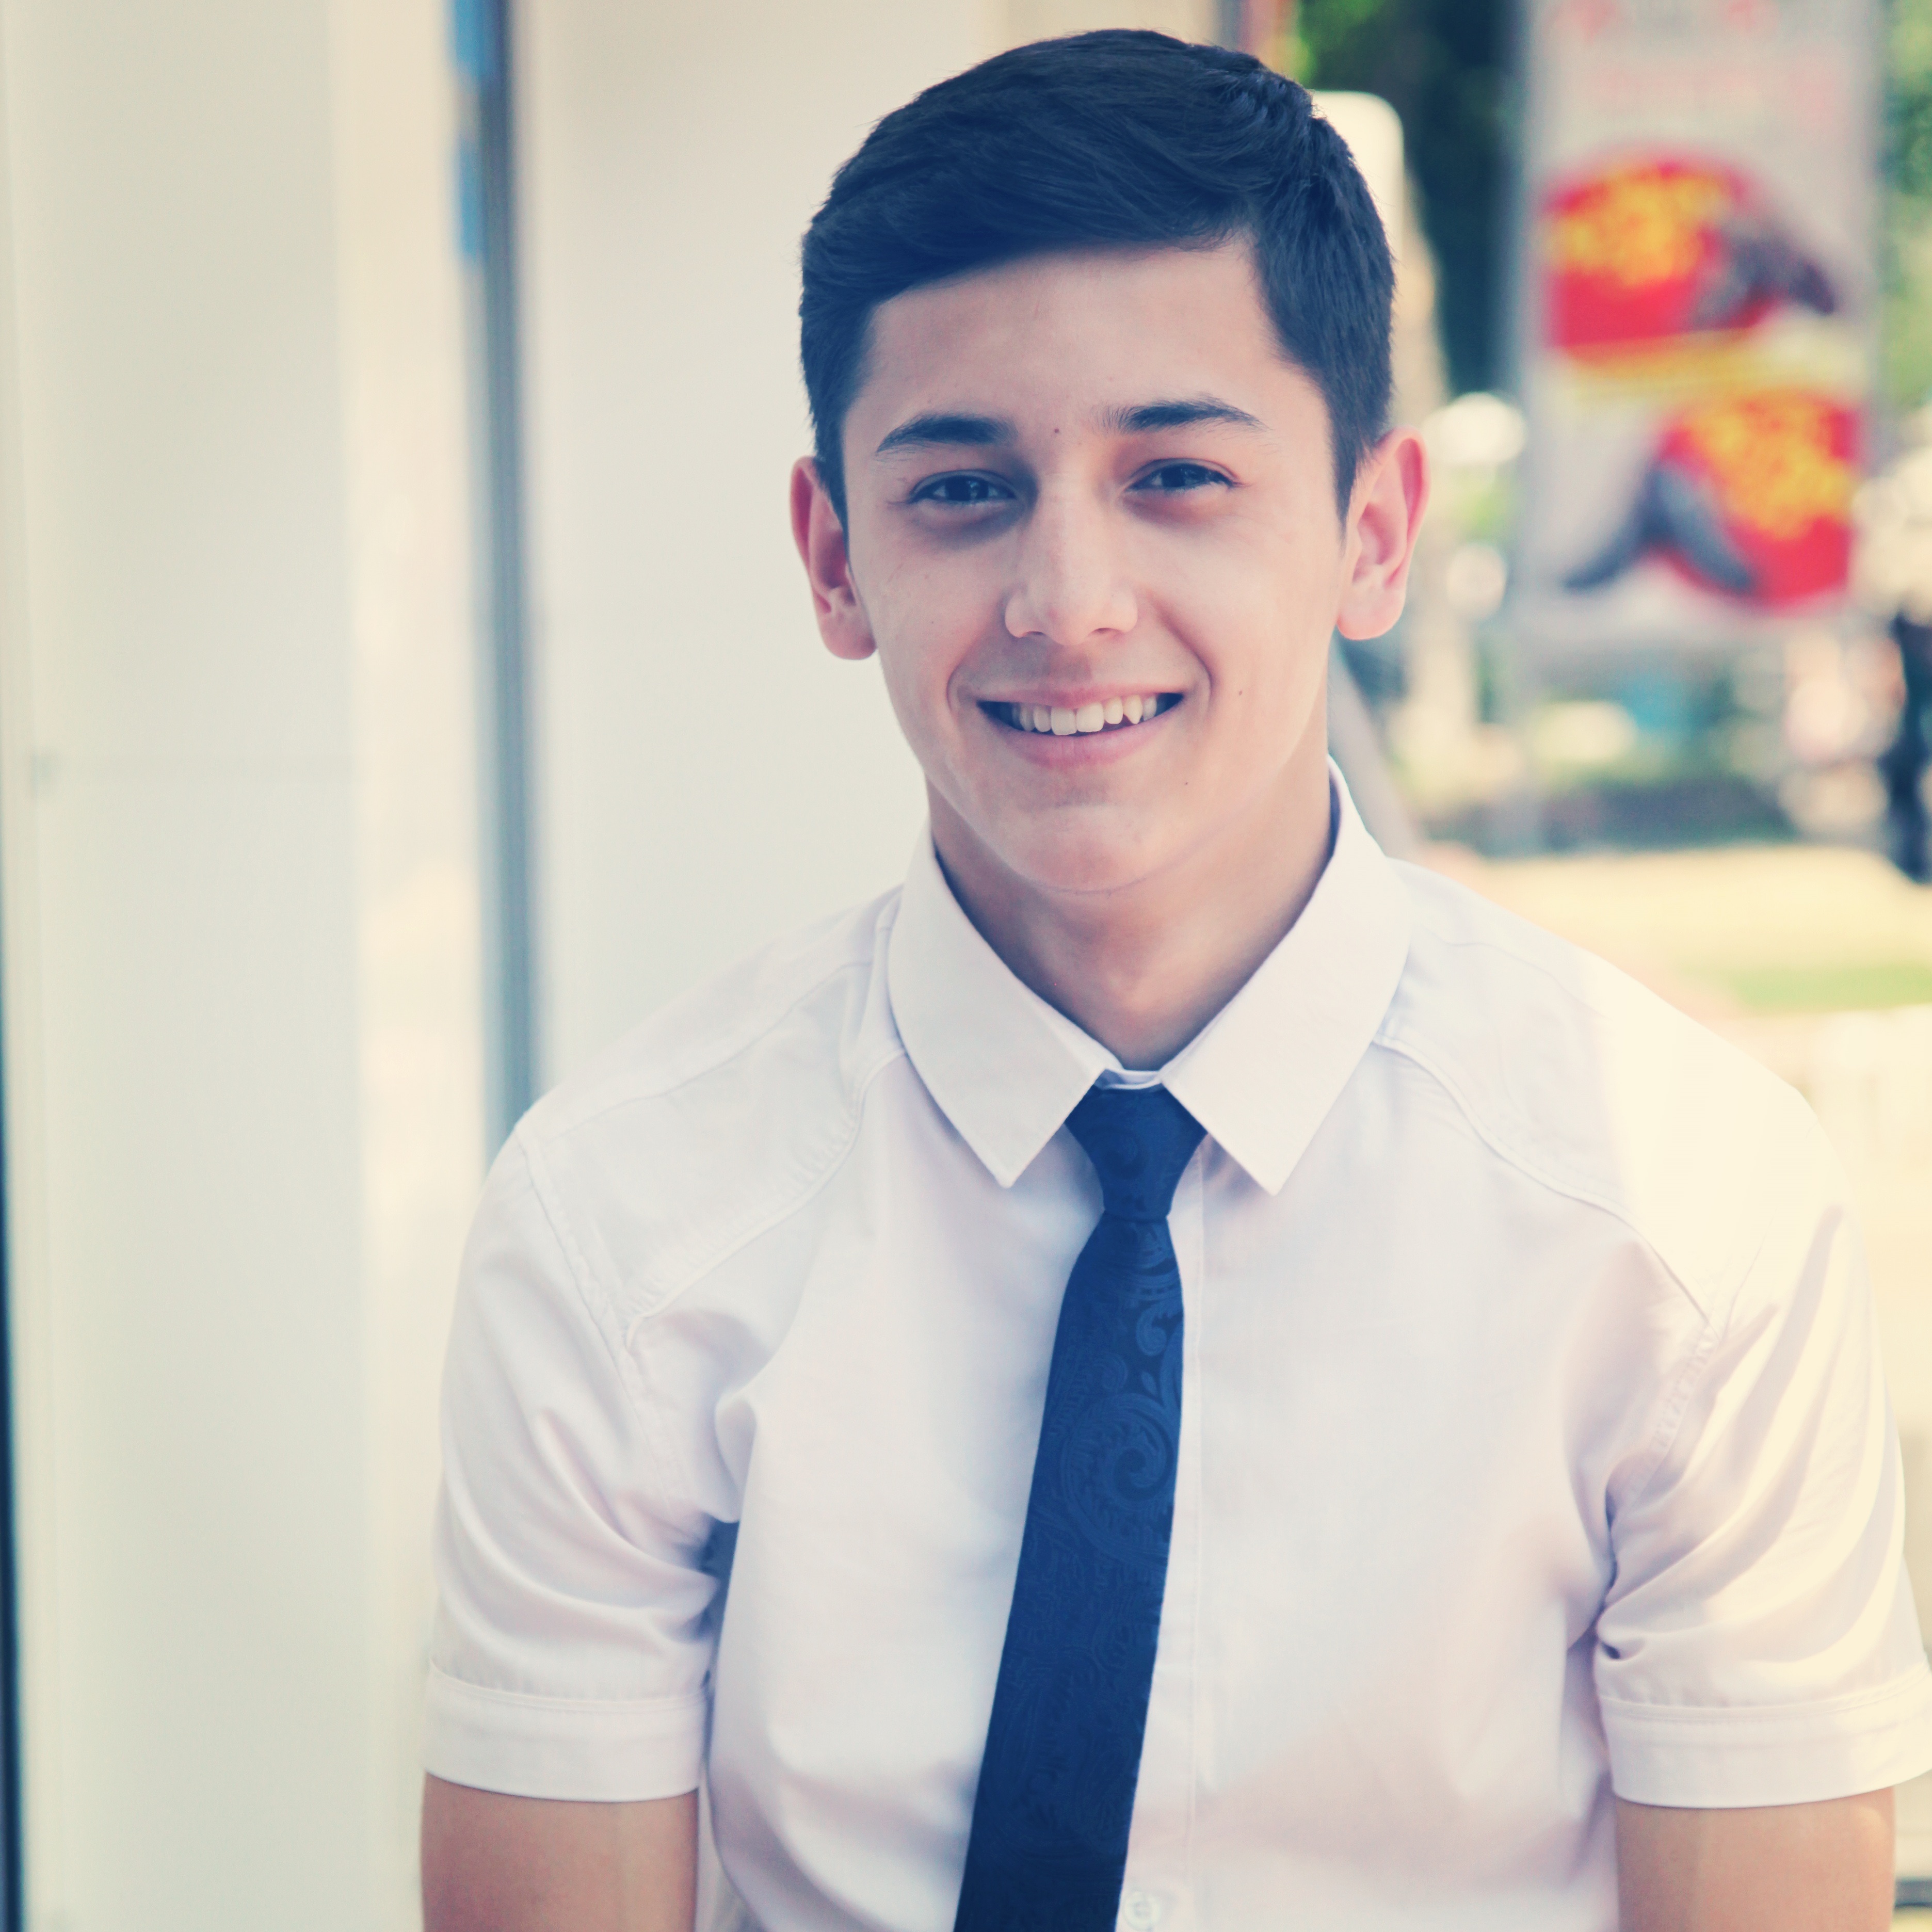
person, white, photography, portrait, blue, clothing, hairstyle, photograph, portrait photography